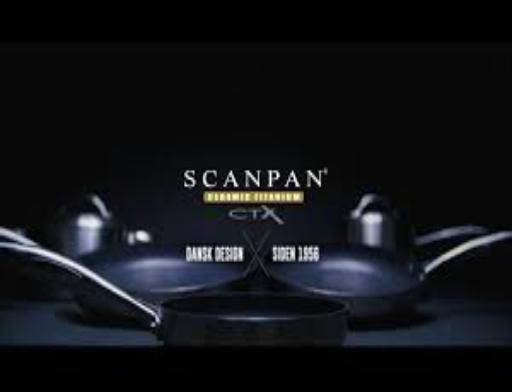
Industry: Necessities